Arbus, Sardinia

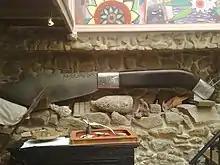
Sardinian Knife Museum in Arbus

The former Montegranatico (literally 'Wheat Mount'), a communal granary located in Piazza Immacolata, in the town centre, still retains a significant degree of historic and moral importance for the Arbusian population. Despite its not being used for its original purpose, at the turn of the century it was repurposed into a venue for fairs, religious and pagan celebrations and other events organised by the municipality.